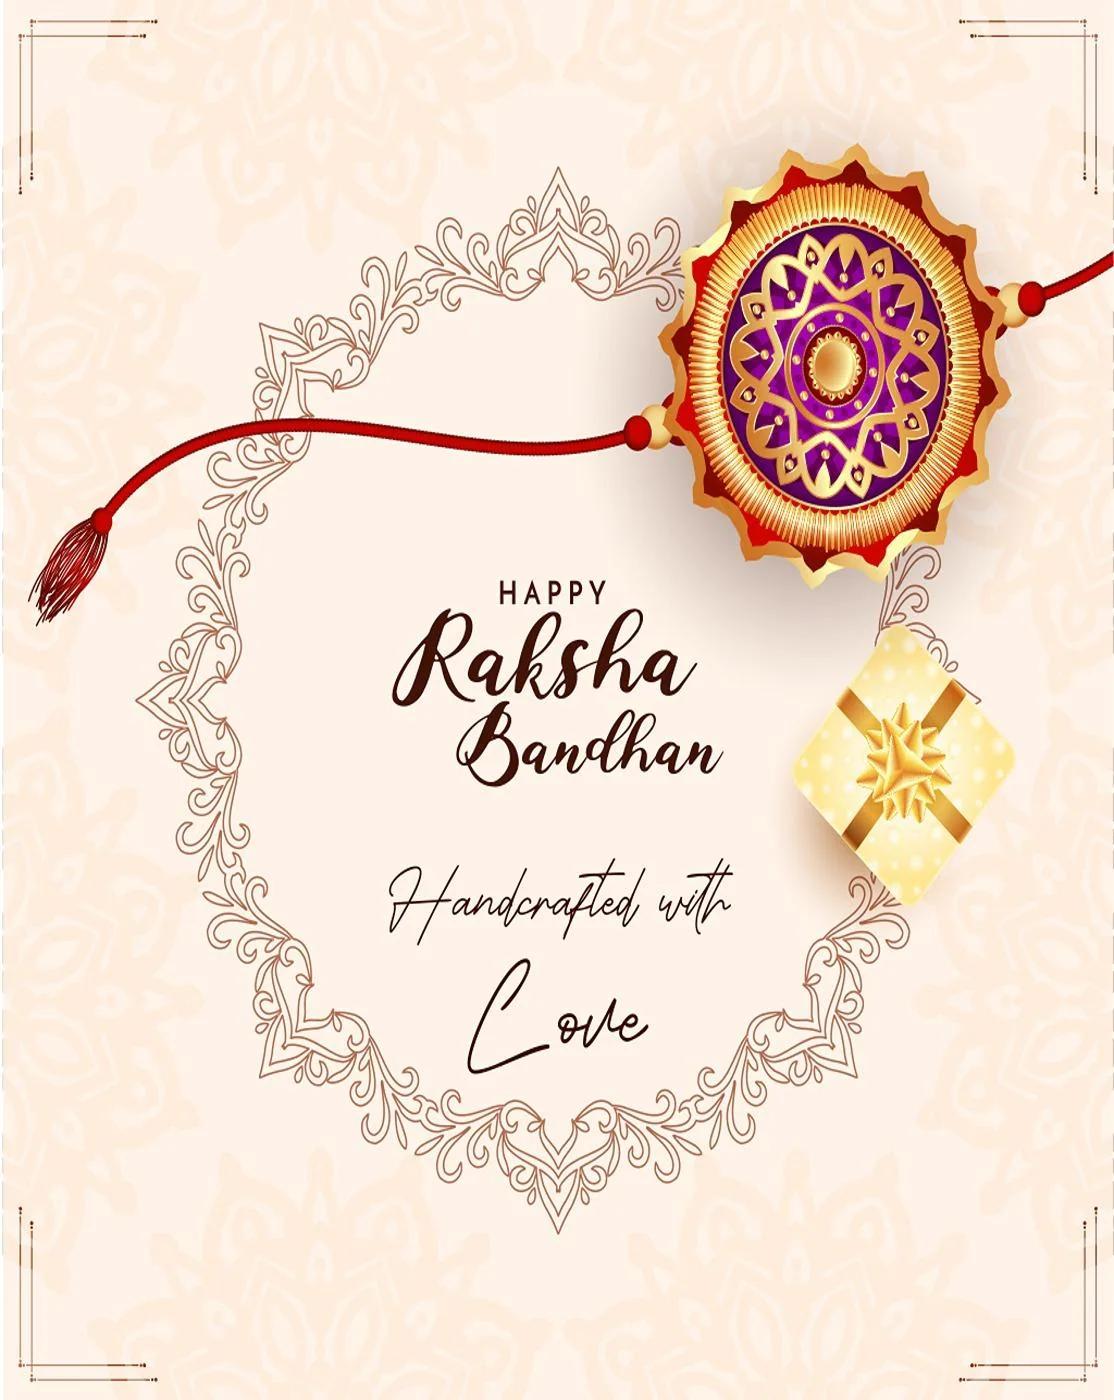
GLAMAA Floral Gold Plated Kundan and Pearl Rakhi Combo (Set of 3) with Roli Chawal and Raksha Bracelet Designer Rakhi for Men
Type: Rakhis
Brand: GLAMAA
Price: Rs. 249
 Rakhi Traditional Rakshabandhan Gift to Brothers from Beloved Sisters Rakshabandhan or Rakhi is a festival celebrating and honoring sibling love. It is love at its purest & deepest point. It is portrayed as the sister reminding the brother of the undying bond between—GLAMAA Festival Rakhi with Roli Chawal and Raksha Bandhan Card. Rakhi is the festival of expressing the feelings of love. Thus what can be better than expressing it to your loving brother by bringing a designer rakhi for him this year. In our range of designer rakhi, there is a vast choice for selecting the best one for your brother. The choice is in terms of designs, patterns, materials used and colors. So now depending on your suitability, you can choose the best designer rakhi gift to impress your brother. In fact, designer rakhis would be the one that your brother would also love to wear long after the celebration day of rakhi. A touch of modernity into the traditional and sacred thread of rakhi. The rakhi thread is introduced for the celebration of the festival of rakhi that is also known as ‘Raksha Bandhan’. Roli Chawal: The two most important ingredients of rakhi pooja thali is Roli and Chawal. Both are used for applying the auspicious tikka on the brother's forehead while performing the rituals of Raksha Bandhan. A sister has a heart filled with love and she prays strongly for her brother’s welfare and prosperity.
Features: Designer Gold Plated Premium Rakhi specially crafted for brothers.,Includes Roli and Chawal for traditional rituals.,Thoughtful Greeting Card to convey heartfelt wishes.,Celebrates the bond of love and protection on Raksha Bandhan.
Included: Rakhi